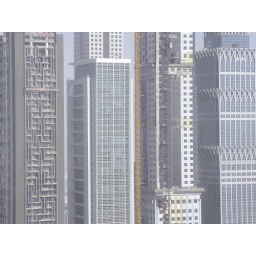
Sheikh Zayed Road from my bedroom window. The UP building on the right is illuminated wonderfully by night.